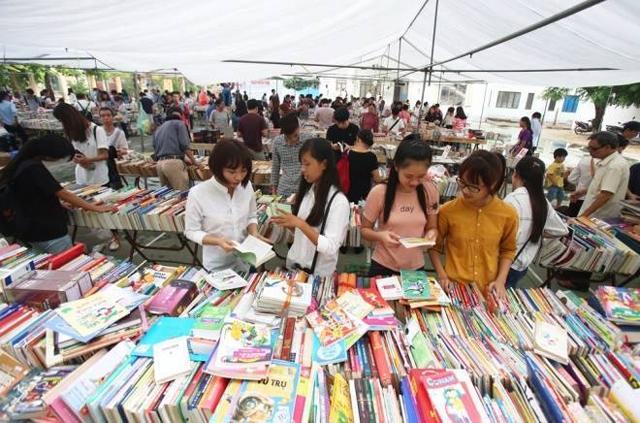
ở trong khu hội sách có nhiều người đang đọc sách